Menopause The Musical

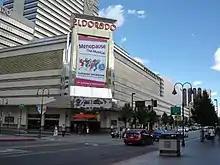
"Menopause the Musical" at the Eldorado Resort Casino in Reno, Nevada in 2009.

Alongside the New York and Florida runs, GFour Productions mounted further sit-down productions throughout the United States. These opened at the Apollo Theatre in Chicago on July 25, 2003, becoming the highest grossing musical in the theatre's history after 1,281 performances, the Coronet Theatre in Los Angeles on October 30, 2003, the Gem Theatre in Detroit on March 17, 2004, becoming the longest running show in Michigan's history and the Stuart Street Playhouse in Boston on March 31, 2004, running for 1,092 performances. Since 2006 American actress Ingrid Cole is a member of Menopause the Musical. The Las Vegas production has been running continuously since 2006, currently at Harrah's Las Vegas.